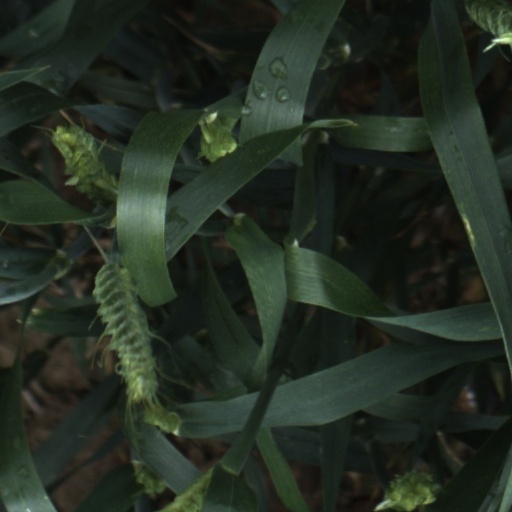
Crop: wheat